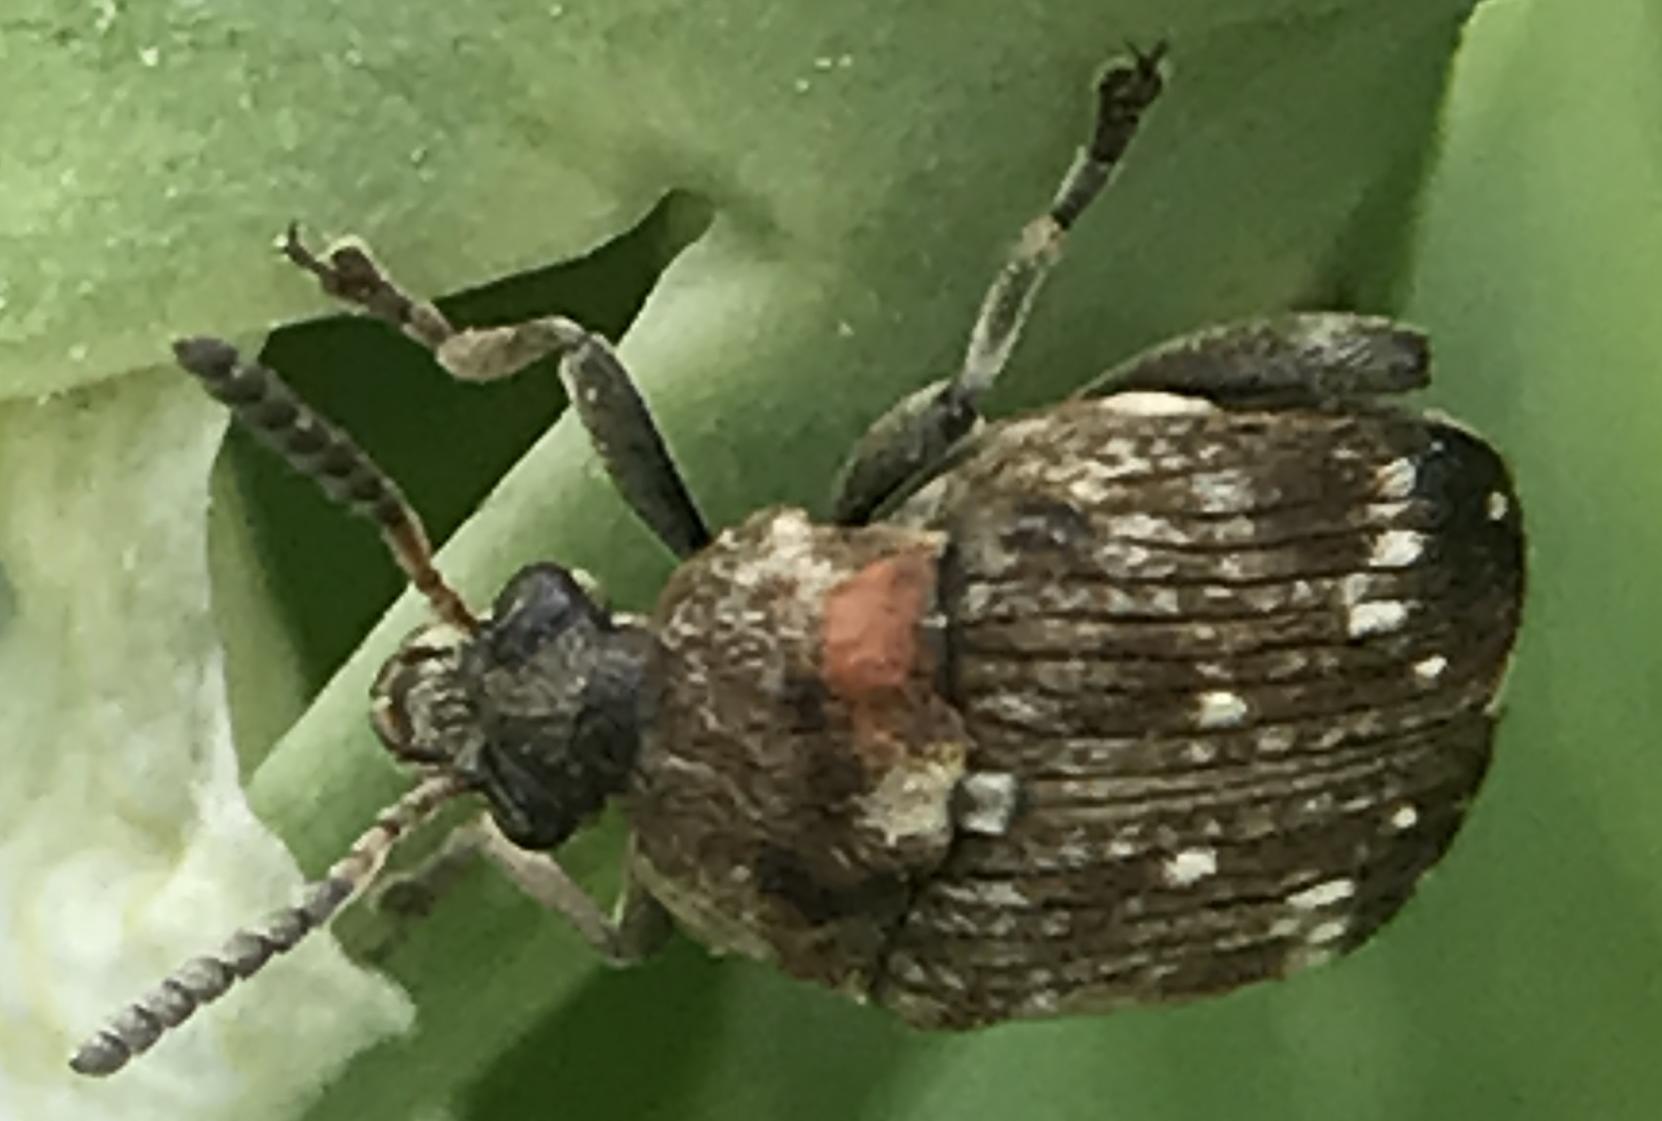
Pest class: pea_weevil